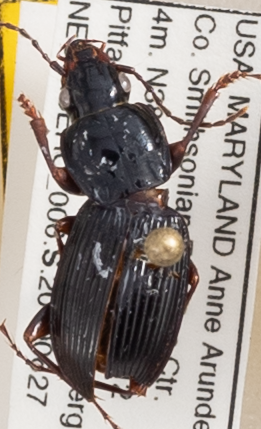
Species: Pterostichus coracinus
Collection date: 2019-08-29
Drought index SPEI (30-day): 0.074
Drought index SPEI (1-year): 1.69
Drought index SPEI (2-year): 2.09